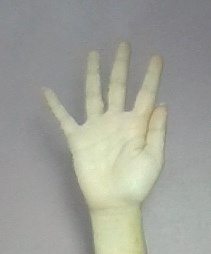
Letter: sheen